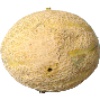
Label: Cantaloupe 2